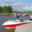
Label: ship